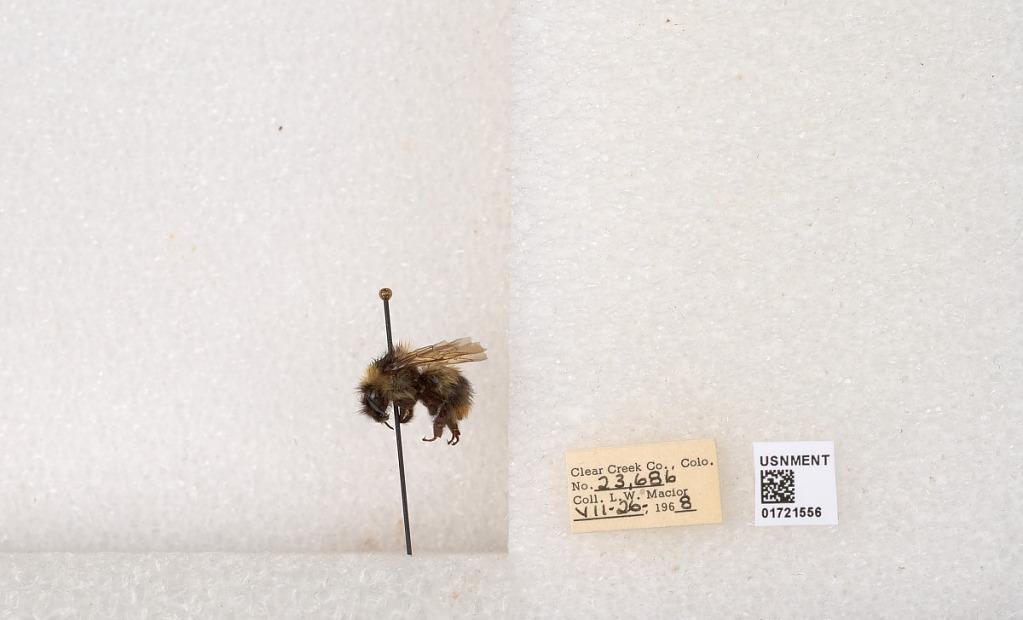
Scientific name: Bombus kirbyellus
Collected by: L. Macior
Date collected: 1968-7-26
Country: United States
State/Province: Colorado
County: Clear Creek
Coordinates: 39.6891, -105.644